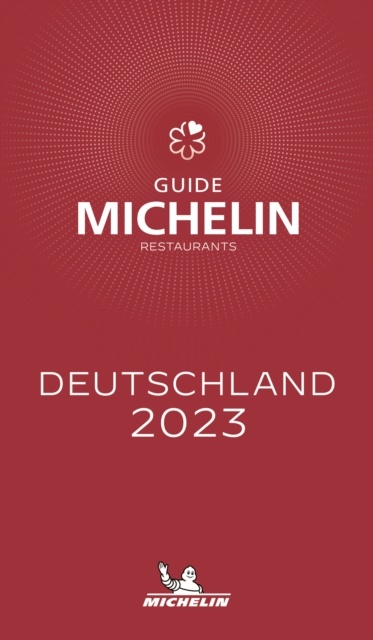
Deutschland - The MICHELIN Guide 2023: Restaurants (Michelin Red Guide)
The MICHELIN Guide Deutschland is a comprehensive and reliable source of recommendations for restaurants in Germany. It is researched by anonymous inspectors and uses the Michelin star rating system to provide objective recommendations to restaurants for all budgets. The guide includes 1870 delicious restaurants, from Starred to highly recommended, with awards such as the Bib Gourmand indicating an affordable and enjoyable meal. It also features longer descriptions, thematic indexes, cultural and practical information, and cuisines from around the world. Format : Paperback / softback Length : 456 pages Publication date : 20 July 2023 Publisher : Michelin Editions des Voyages The MICHELIN Guide Deutschland is a meticulously researched culinary treasure trove, offering objective recommendations to an extensive array of restaurants that cater to diverse budgets. Comprising a comprehensive selection of 1870 exquisite dining establishments, these recommendations are crafted by anonymous inspectors who employ the renowned Michelin star rating system. Spanning from esteemed Starred establishments to highly recommended restaurants, the guide provides a diverse range of culinary experiences, whether you seek a special occasion or a delightful meal that won't break the bank. Among the accolades bestowed upon these esteemed restaurants are the Bib Gourmand awards, which signify an affordable and delightful dining experience. The MICHELIN Guide also features plates that identify restaurants offering a satisfying meal, ensuring that your visit is both memorable and pleasurable. With its user-friendly format, the guide includes longer, in-depth descriptions for two and three-star restaurants, thematic indexes to guide your choices, cultural and practical information, a diverse range of cuisines from around the world, and a city map that conveniently locates the guide's restaurants. Each entry is accompanied by vibrant descriptions, accompanied by captivating pictures, including price indications, making it an invaluable resource for food enthusiasts and adventurers alike. Whether you're a native German speaker or an international culinary explorer, the MICHELIN Guide Deutschland is your gateway to a world of gastronomic delights. Embark on a journey of taste and discover the finest restaurants that Germany has to offer, all curated with the utmost care and expertise by the esteemed Michelin team. Weight : 298g Dimension : 112 x 192 x 17 (mm) ISBN-13 : 9782067257429
Brand: Michelin
Category: Food, Beverages & Tobacco > Food Items